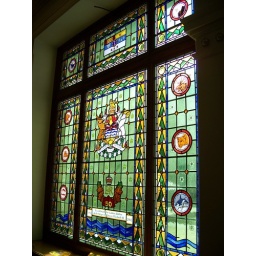
Stained glass in government building